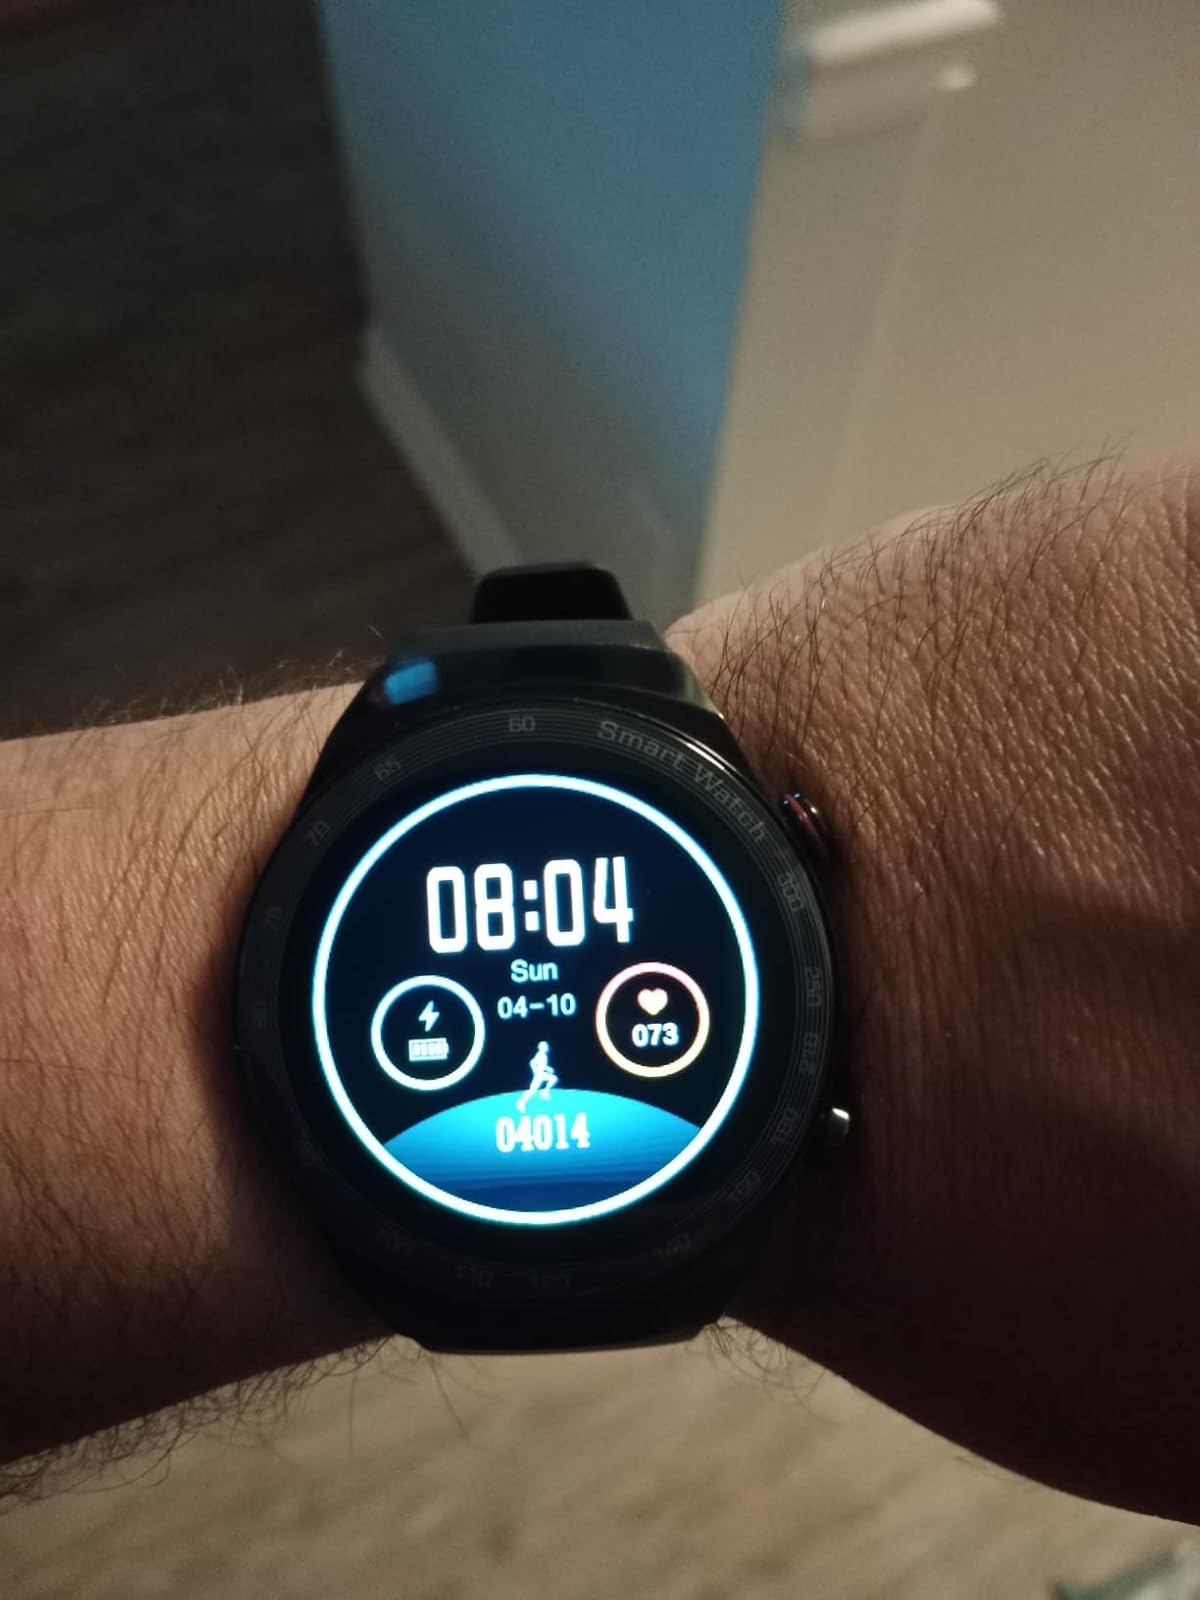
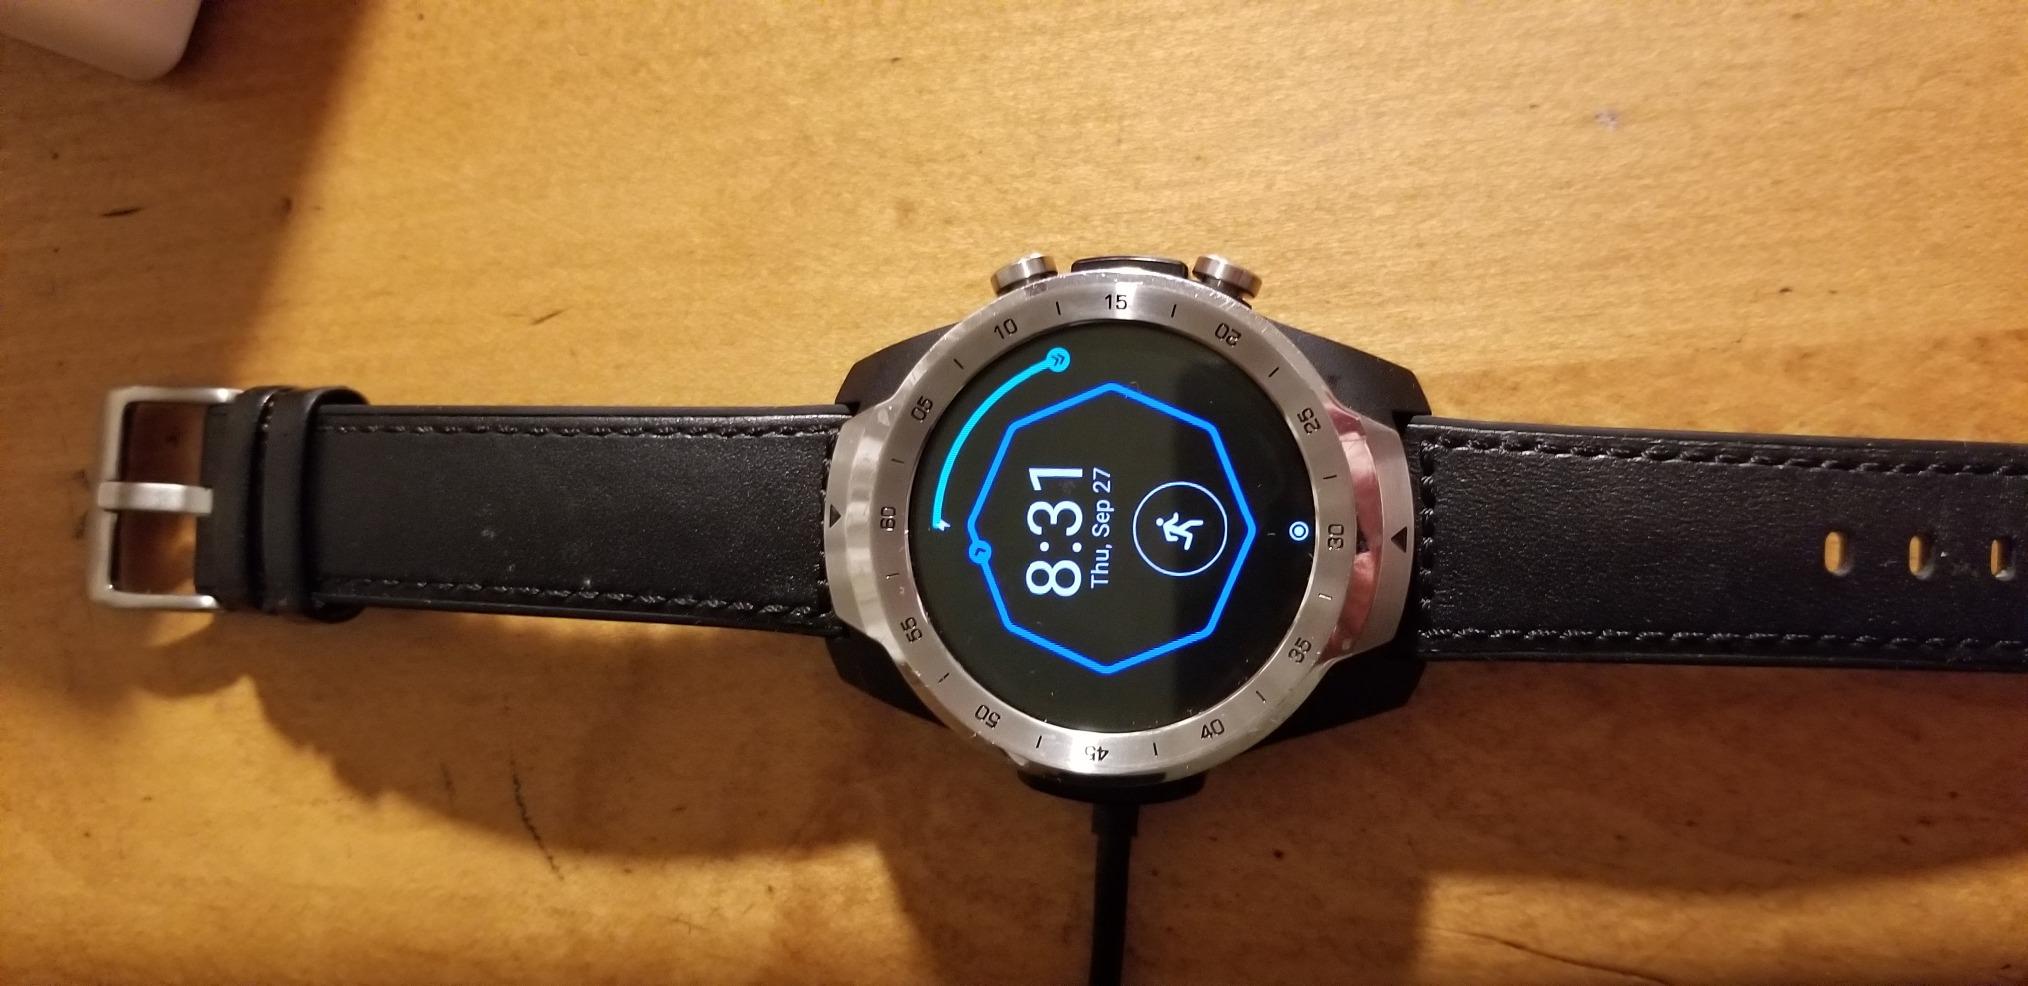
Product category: smartwatch
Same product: no